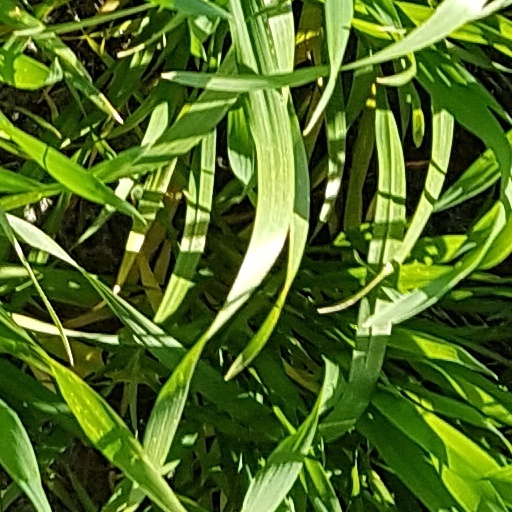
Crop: wheat